Acromelanism

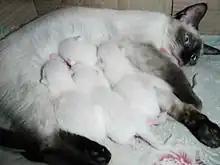
New-born kittens suckling milk from their seal point mother cat. Colourpoint kittens are born solid-white.

Point coloration in cats originated in the Siamese and closely related Asian breeds, and is found in many Western-developed modern breeds. It is a form of partial albinism resulting from a mutation of tyrosinase, an enzyme involved with melanin production. The mutated enzyme is thermolabile; it fails to work at normal body temperatures, but becomes active in cooler areas of the skin. As a result, dark pigment is limited to the coldest areas of the body, that is, the extremities. Pointed kittens are born white, due to the warmth of uterus. As the kitten ages, the cooler areas darken while warmer areas remain cream to white in color. Colorpoints can usually be observed at four weeks.